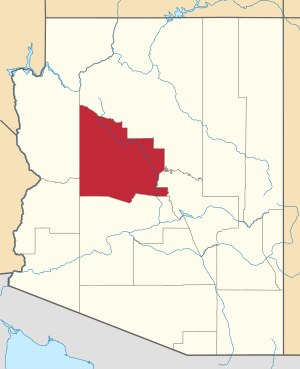
Yavapai County
Yavapai Countys placering i Arizona
Yavapai County er et amt i den centrale del af delstaten Arizona, USA med hovedsædet i Prescott.